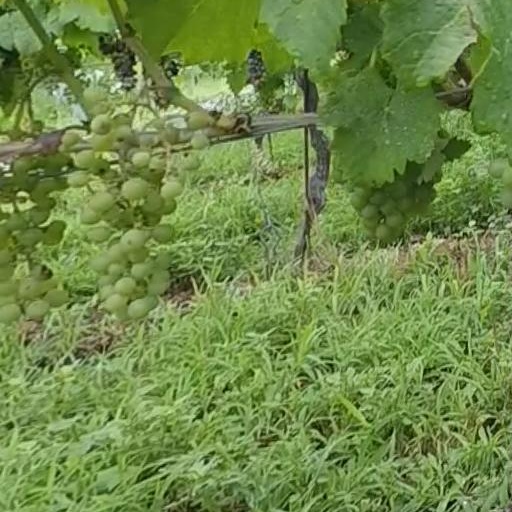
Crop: grape